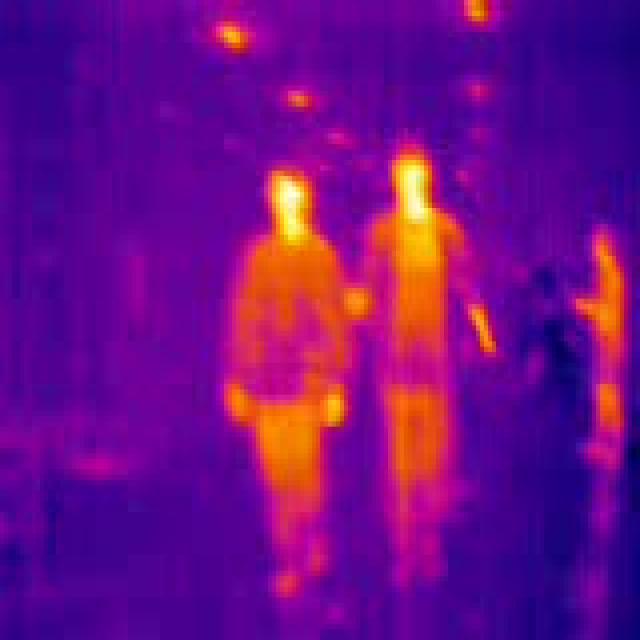
Detected objects:
label: person
label: person
label: person